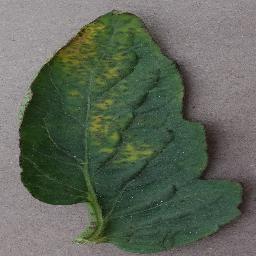
Label: Tomato___Bacterial_spot